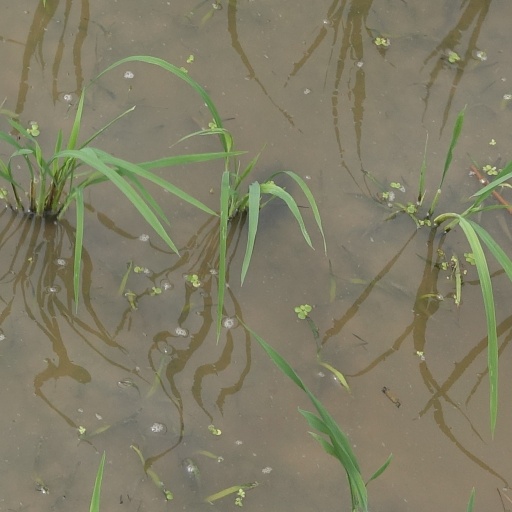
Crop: rice